The Miracle of the Bells

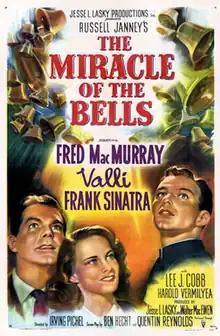
Theatrical release poster

The Miracle of the Bells is a 1948 American drama film directed by Irving Pichel, written by Quentin Reynolds and Ben Hecht, and produced by RKO. It stars Fred MacMurray, Alida Valli, Frank Sinatra and Lee J. Cobb.